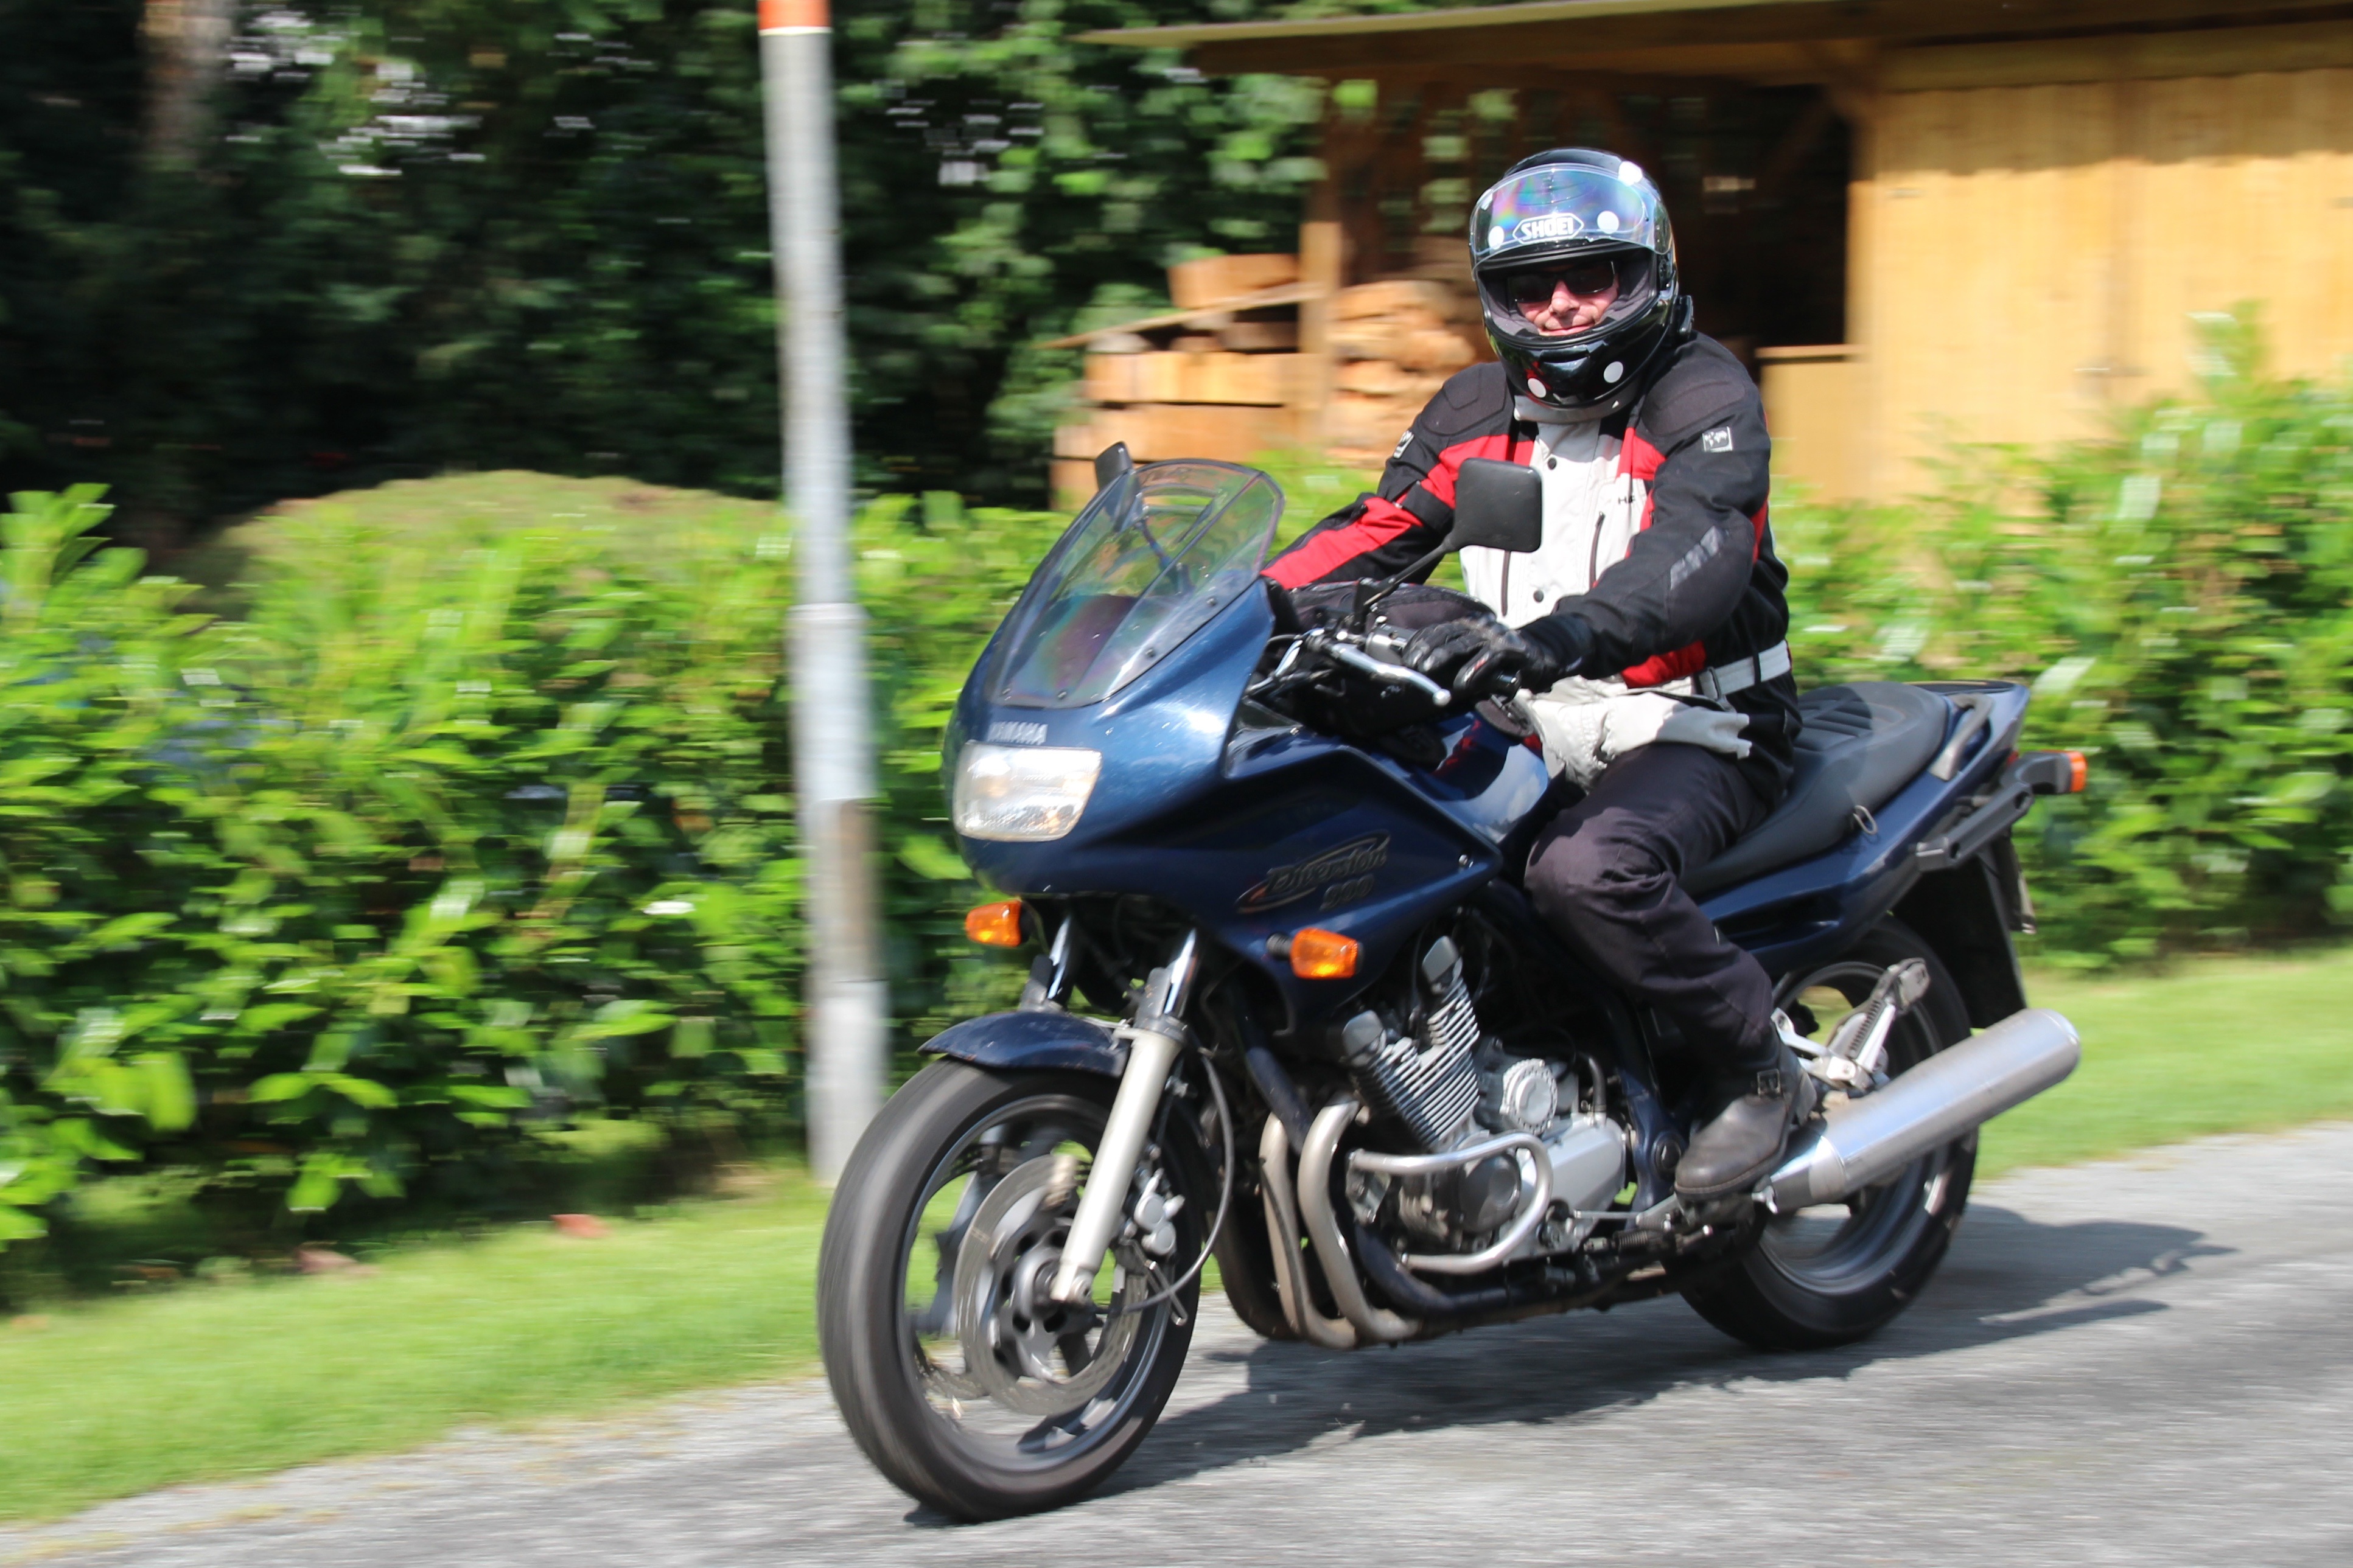
man, car, bicycle, guy, vehicle, motorcycle, motorbike, lifestyle, helmet, motorcyclist, honda, biker, motorcycling, protective, land vehicle, motorcycle rider, road racing, automobile make, stunt performer